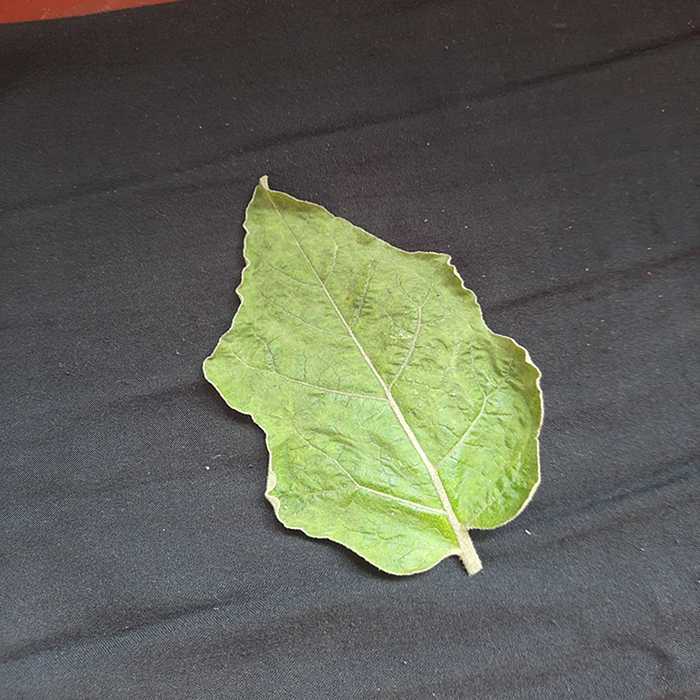
Plant: Eggplant
Label: Eggplant begomovirus